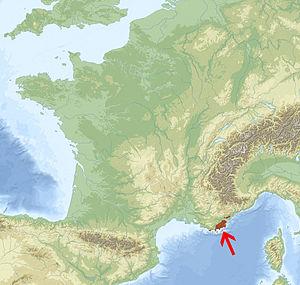
Localisation du massif des Maures
Le massif des Maures est une petite chaîne de montagne du sud de la France, située dans le département du Var, entre Hyères et Fréjus. Son point culminant, le signal de la Sauvette, atteint 776 m.